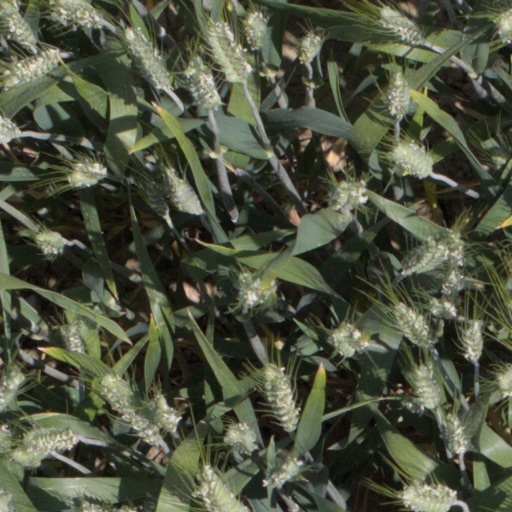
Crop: wheat